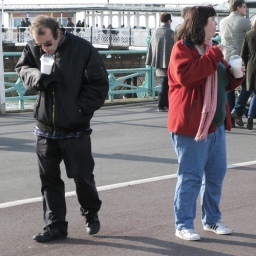
A couple caught iced yoghurt eating who were around for the London to Brighton Vintage car run.